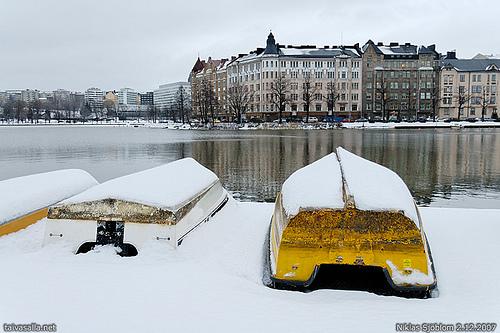
Weather: snow or frosty